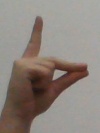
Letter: ta